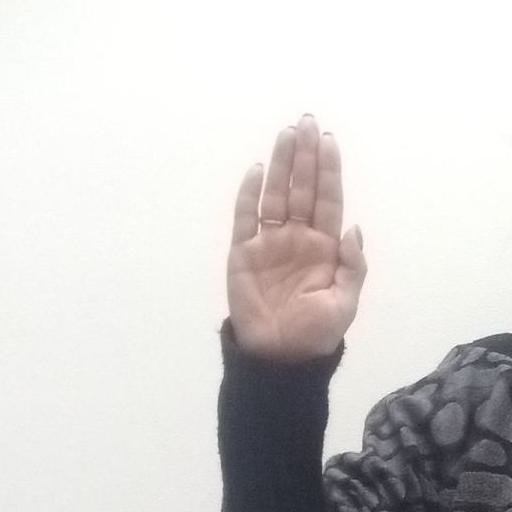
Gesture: stop